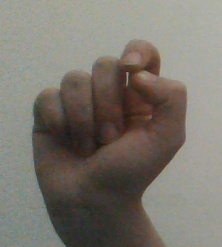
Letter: fa